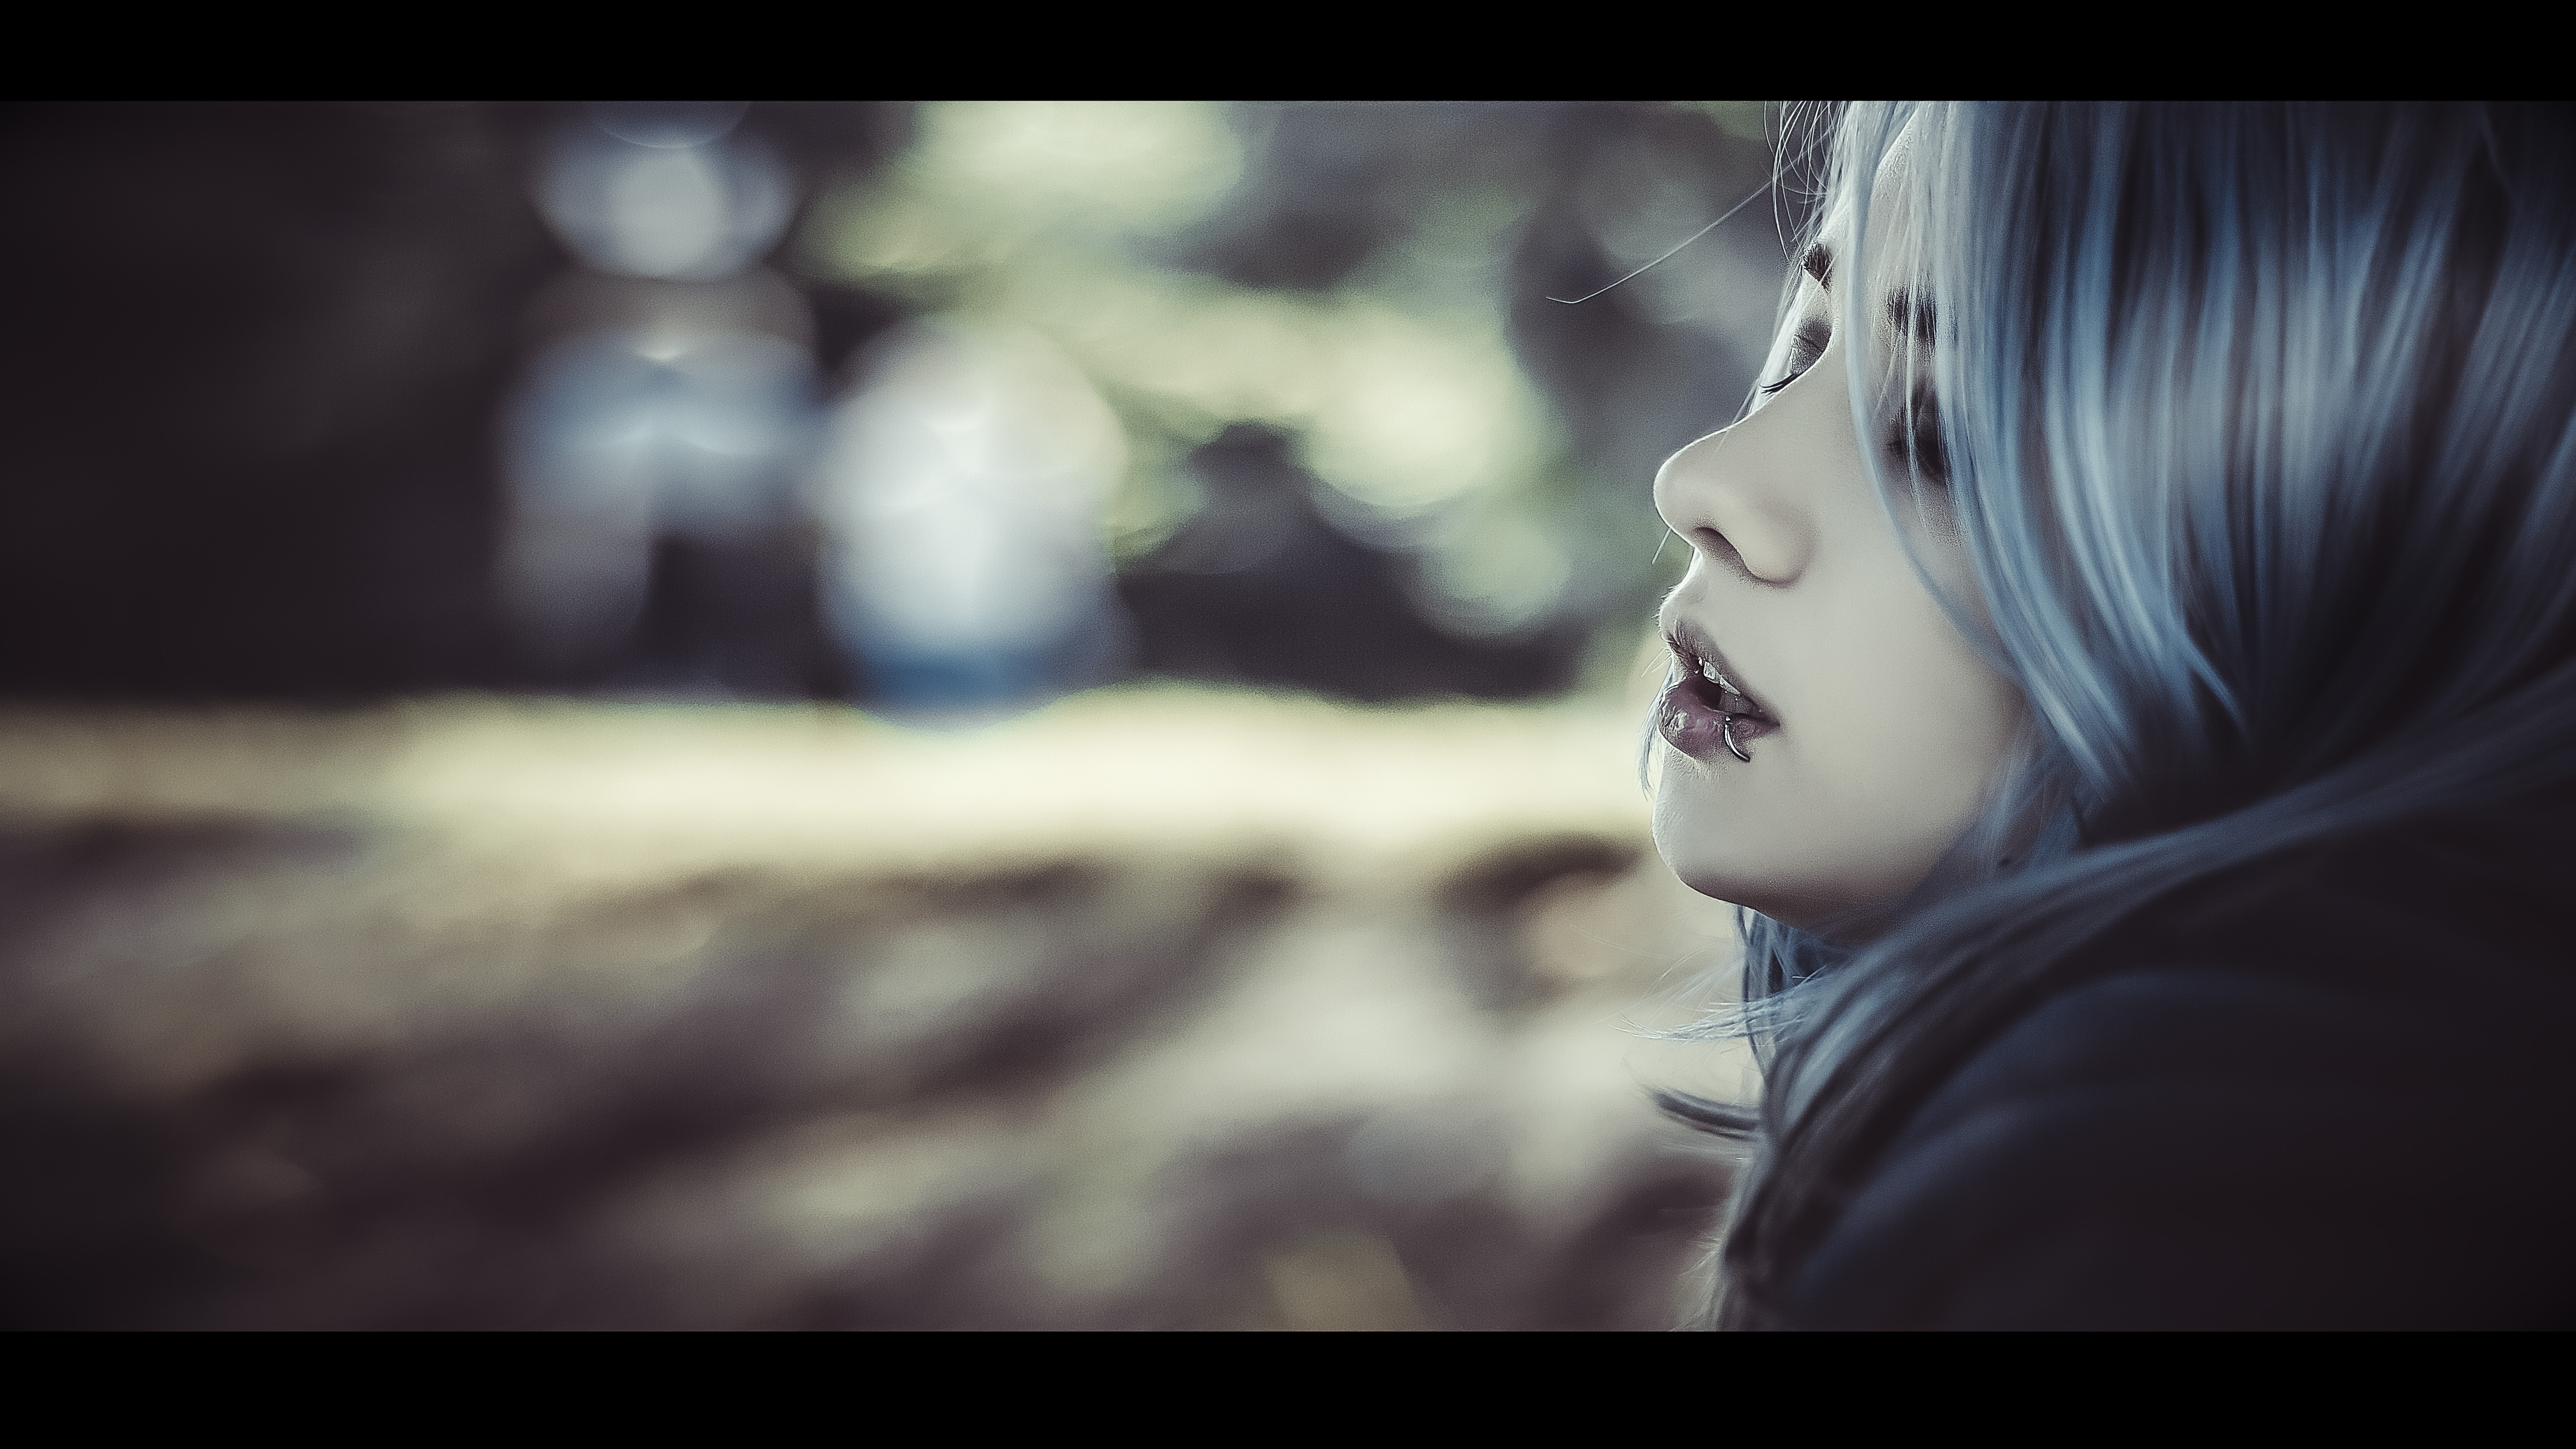
people, girl, hair, darkness, blue, modern, hairstyle, blue hair, eye, bright, image, horror, anime, emotion, screenshot, interaction, a vampire, vampire girl, neformal, girl with eyes closed, computer wallpaper